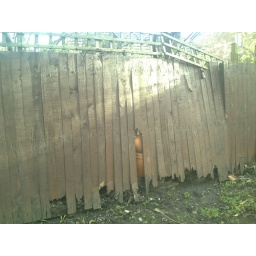
a broken down fence down myrtle street near my halls.